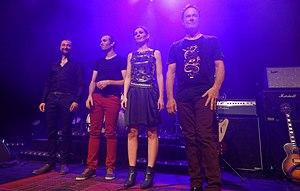
Cock Robin en concert à St Agathon en mai 2018.
Cock Robin est un groupe de new wave et pop américain, fondé en 1982 à San Francisco. Il compte comme membres principaux Peter Kingsbery et Anna LaCazio. Il a été actif jusqu'en 1990, date à laquelle les membres se sont séparés. Le groupe a été reformé en 2006 lors de la sortie de son quatrième album.